Warsaw Ghetto

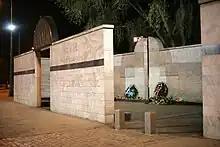
Umschlagplatz Memorial on Stawki Street

On January 18, 1943, after almost four months without deportations, the Germans suddenly entered the Warsaw Ghetto intent upon further roundups. Within hours, some 600 Jews were shot and 5,000 others removed from their residences. The Germans expected no resistance, but the action was brought to a halt by hundreds of insurgents armed with handguns and Molotov cocktails.